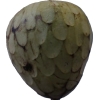
Label: cherimoya